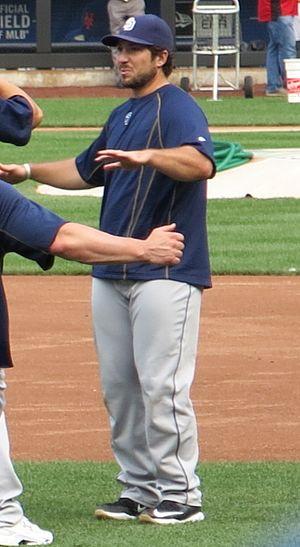
Brett Alexander Wallace est un joueur de premier but des Padres de San Diego de la Ligue majeure de baseball.